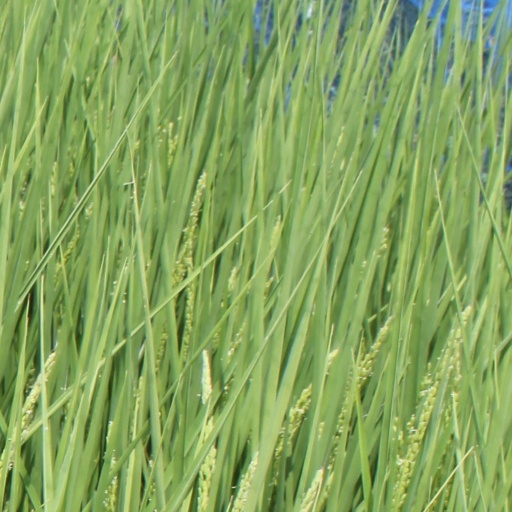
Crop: rice